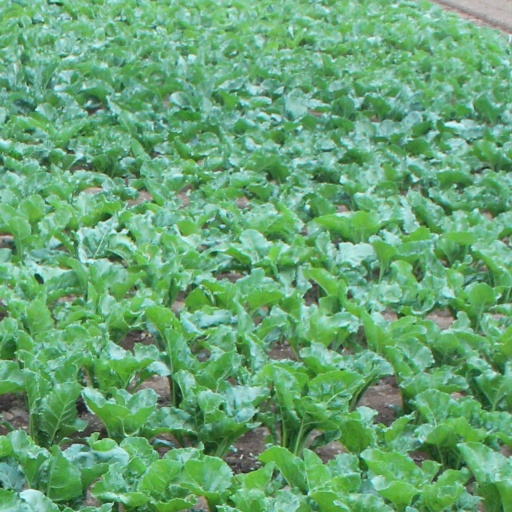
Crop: sugar beet